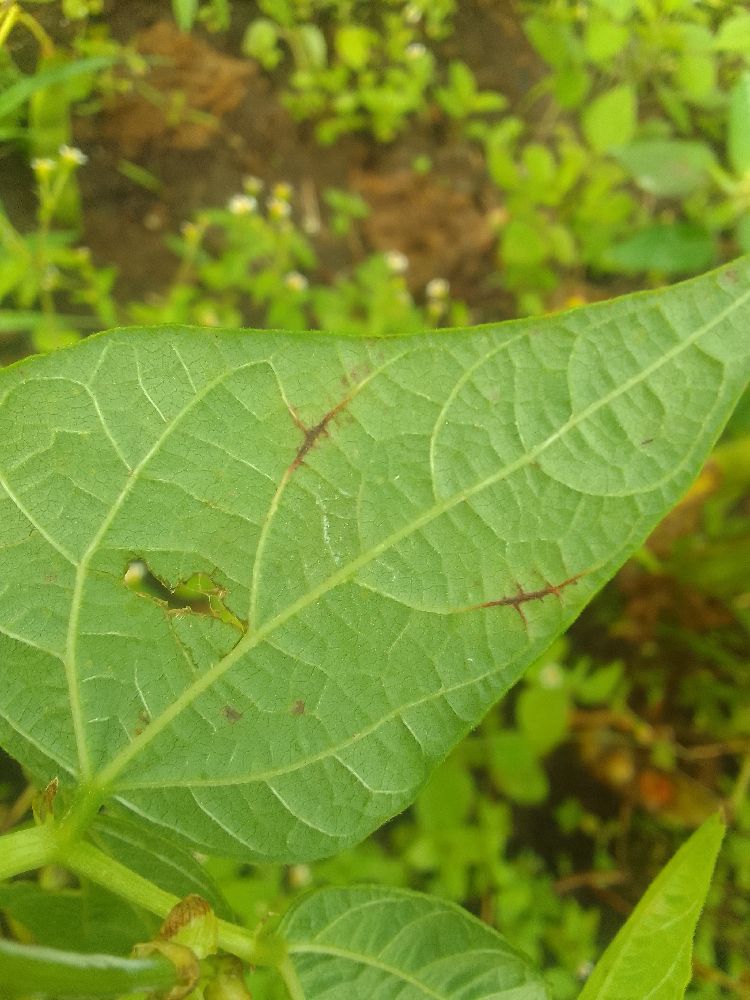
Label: anthracnose